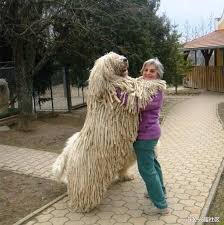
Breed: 318-n000115-komondor